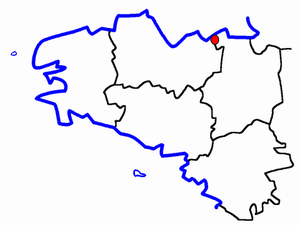
Le canton de Dinard est une ancienne division administrative française, située dans le département d'Ille-et-Vilaine et la région Bretagne.